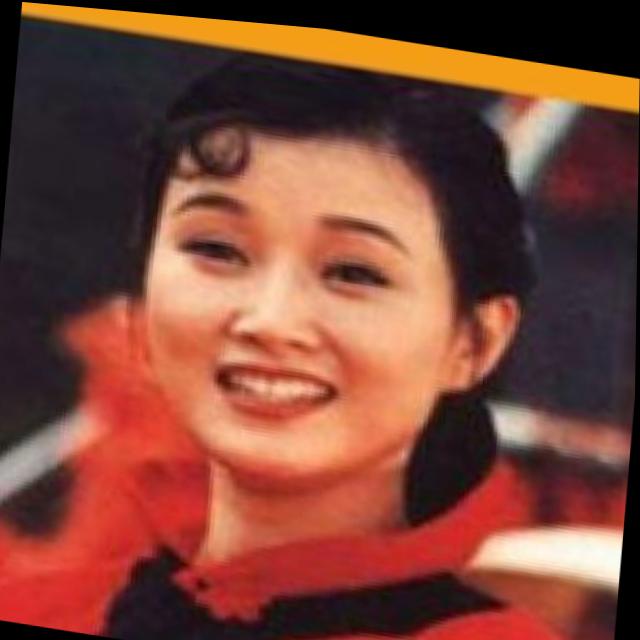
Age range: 21-44